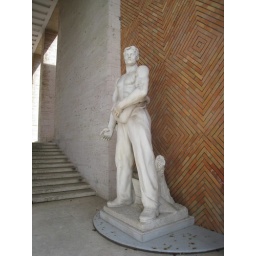
Here in the portico of a building serving as the headquarters for a number of agricultural associations I spotted a heroic sower.